Design, Build and Sell Scheme

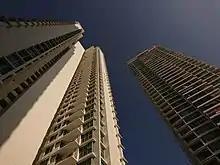
Natura Loft DBSS flats at Bishan.

Design, Build and Sell Scheme (abbreviation: DBSS) was introduced by the Housing and Development Board in 2005. Flats built under the scheme were meant for public housing and developed by private developers. They were built with supposedly better designs and mostly in matured estates such as Tampines, Ang Mo Kio and Bishan. There were 13 DBSS projects, totaling 8,533 units. The scheme attracted public outrage when a series of five-room DBSS flats developed in Tampines by Sim Lian Group Limited opened for sale at S$880,000, way higher than what could be afforded by most middle-class families. As HDB did not control the pricing of DBSS units being sold, the scheme was poorly received and subsequently suspended indefinitely.